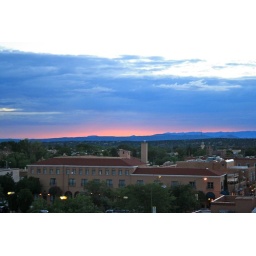
sunset from the bell tower bar in santa fe